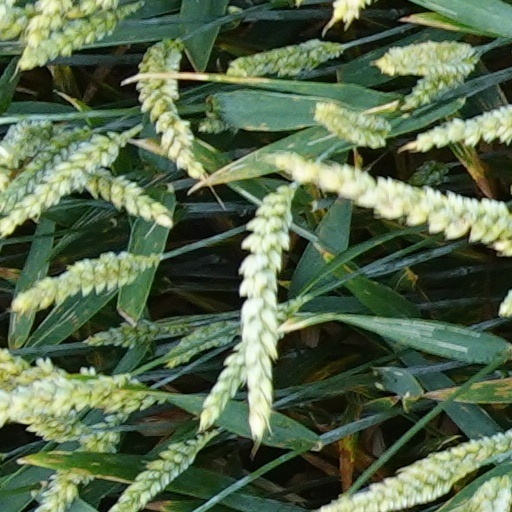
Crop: wheat